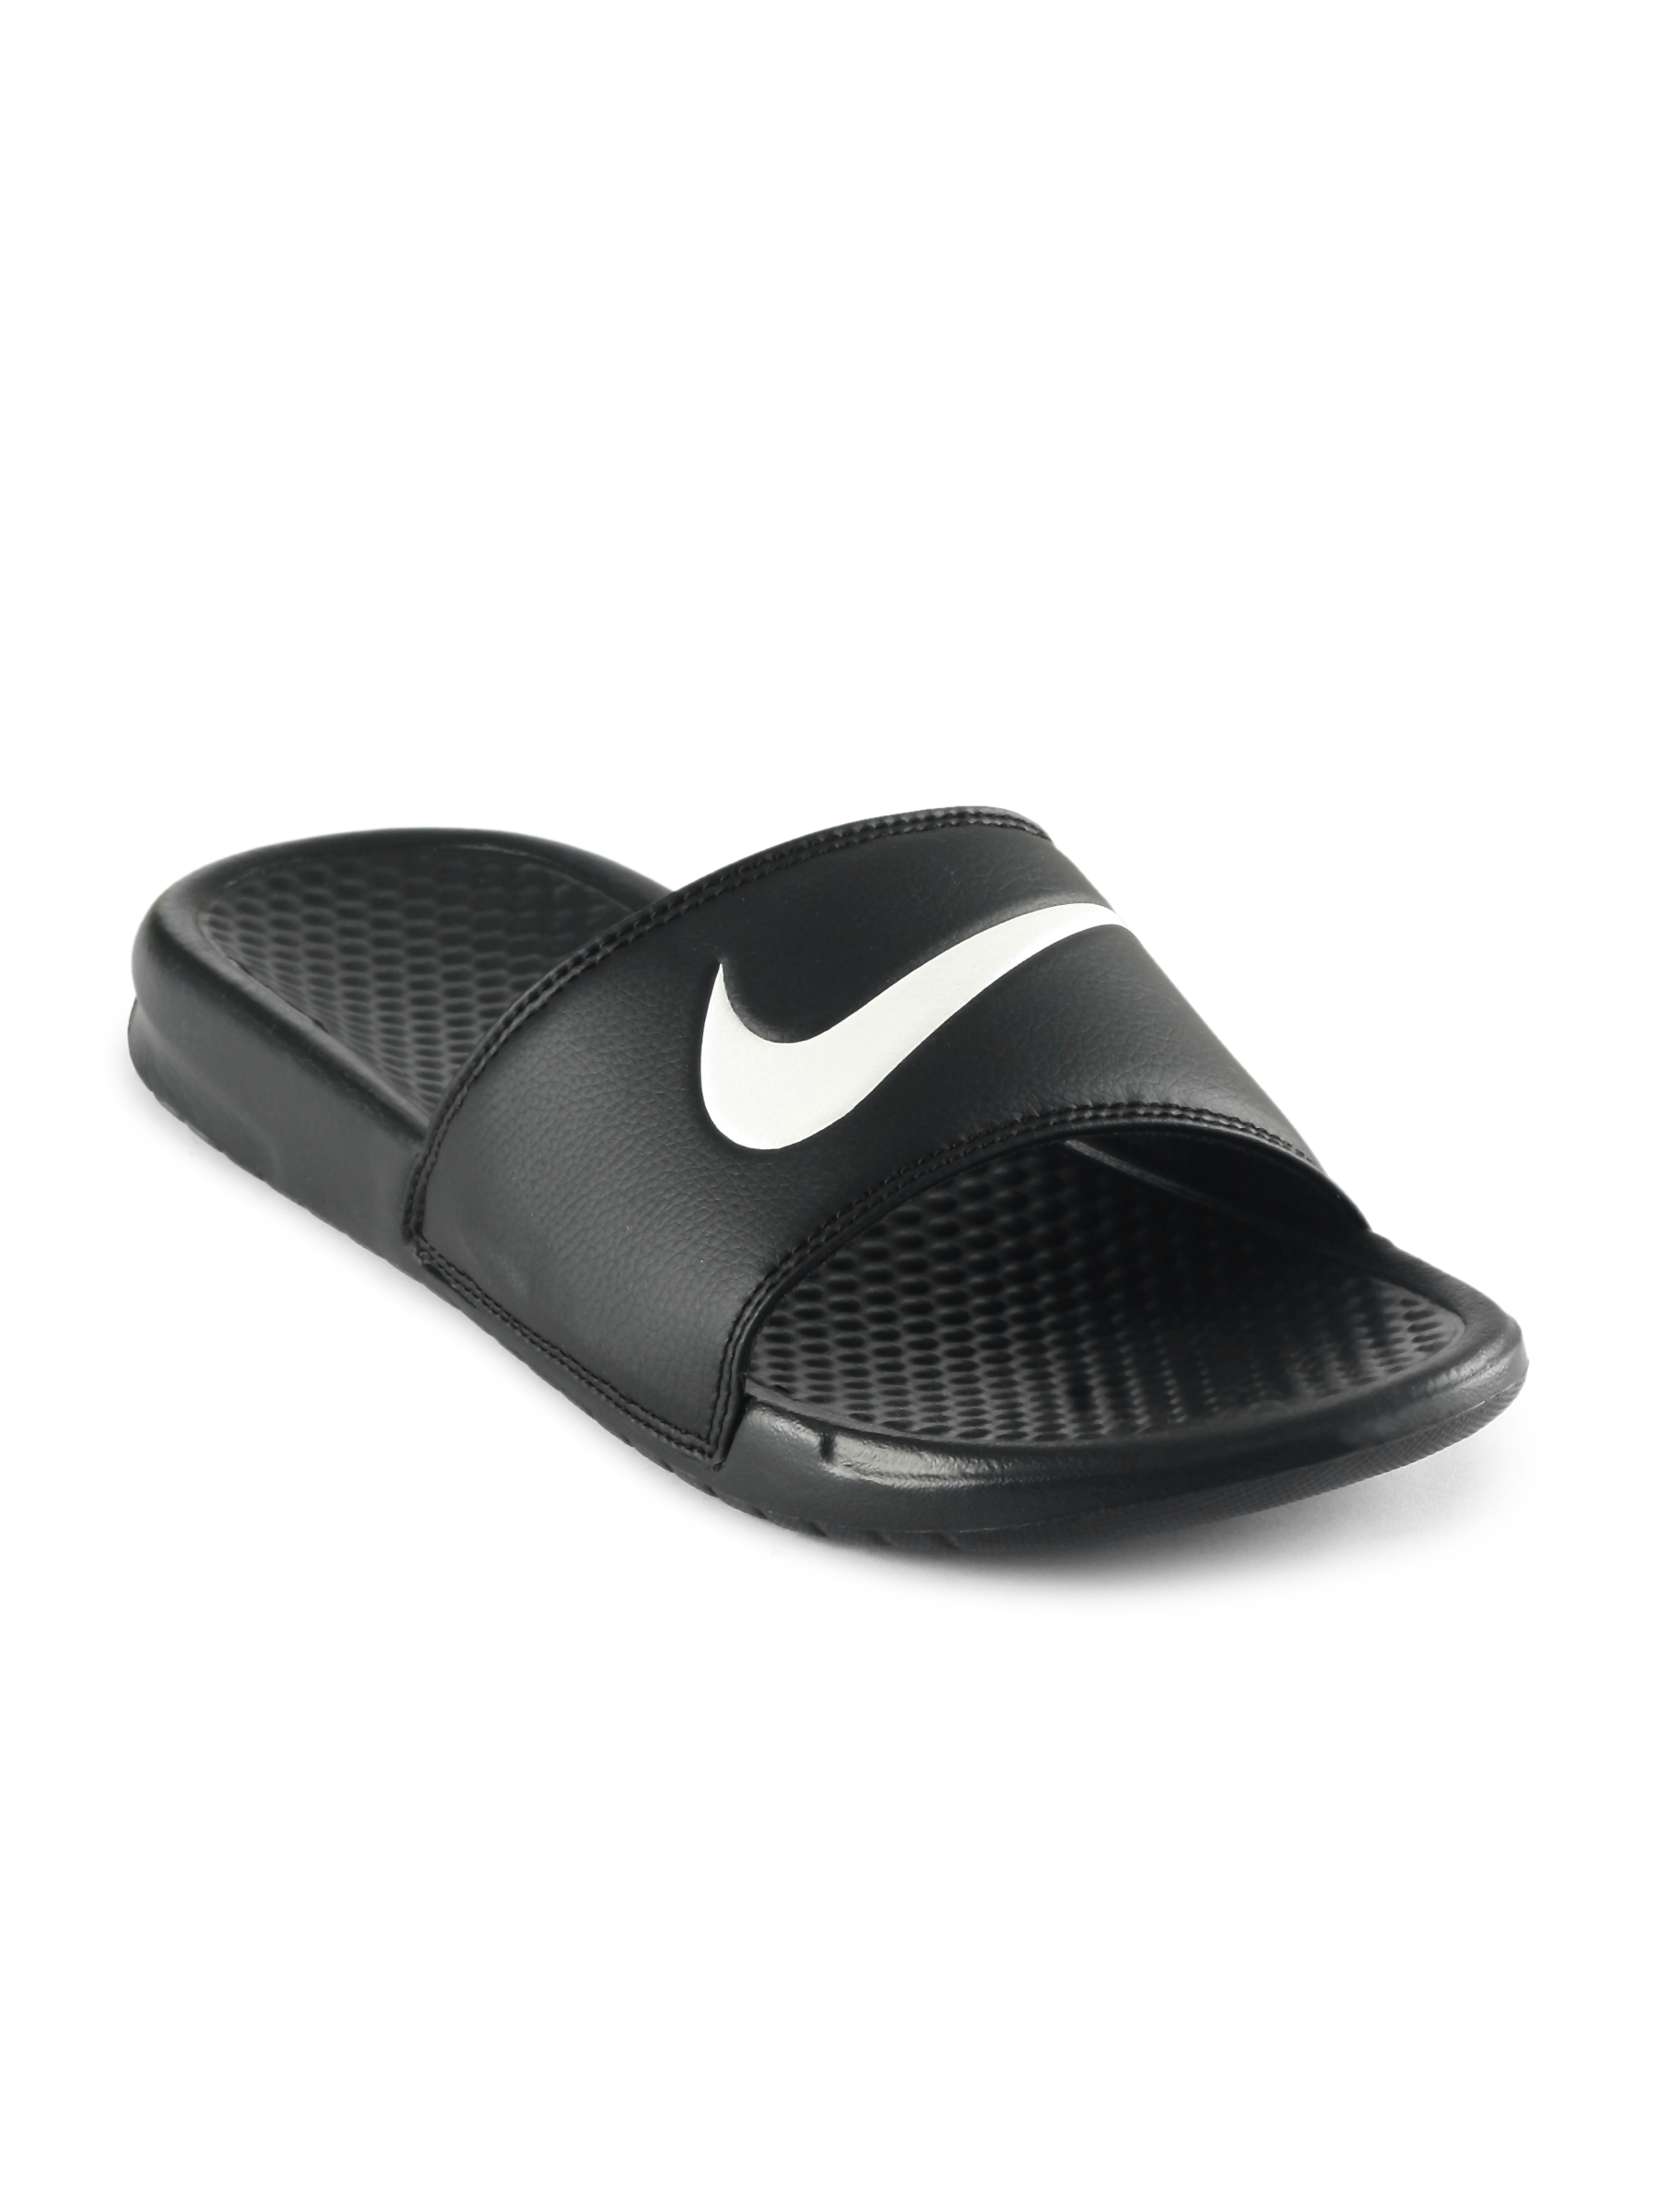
Nike Black Benassi Swoosh     NSW  Flip Flops
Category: Footwear / Flip Flops / Flip Flops
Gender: Men
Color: Black
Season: Winter 2015
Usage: Casual